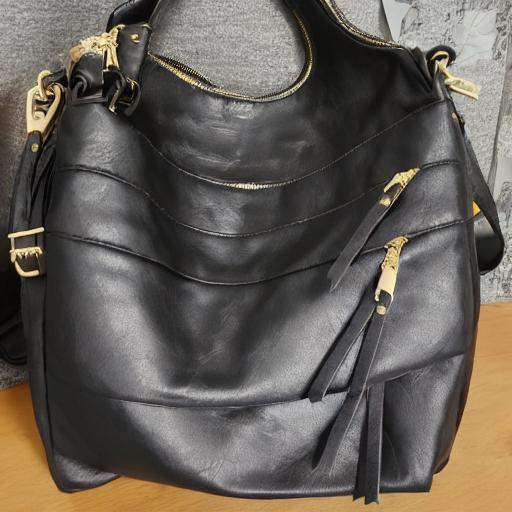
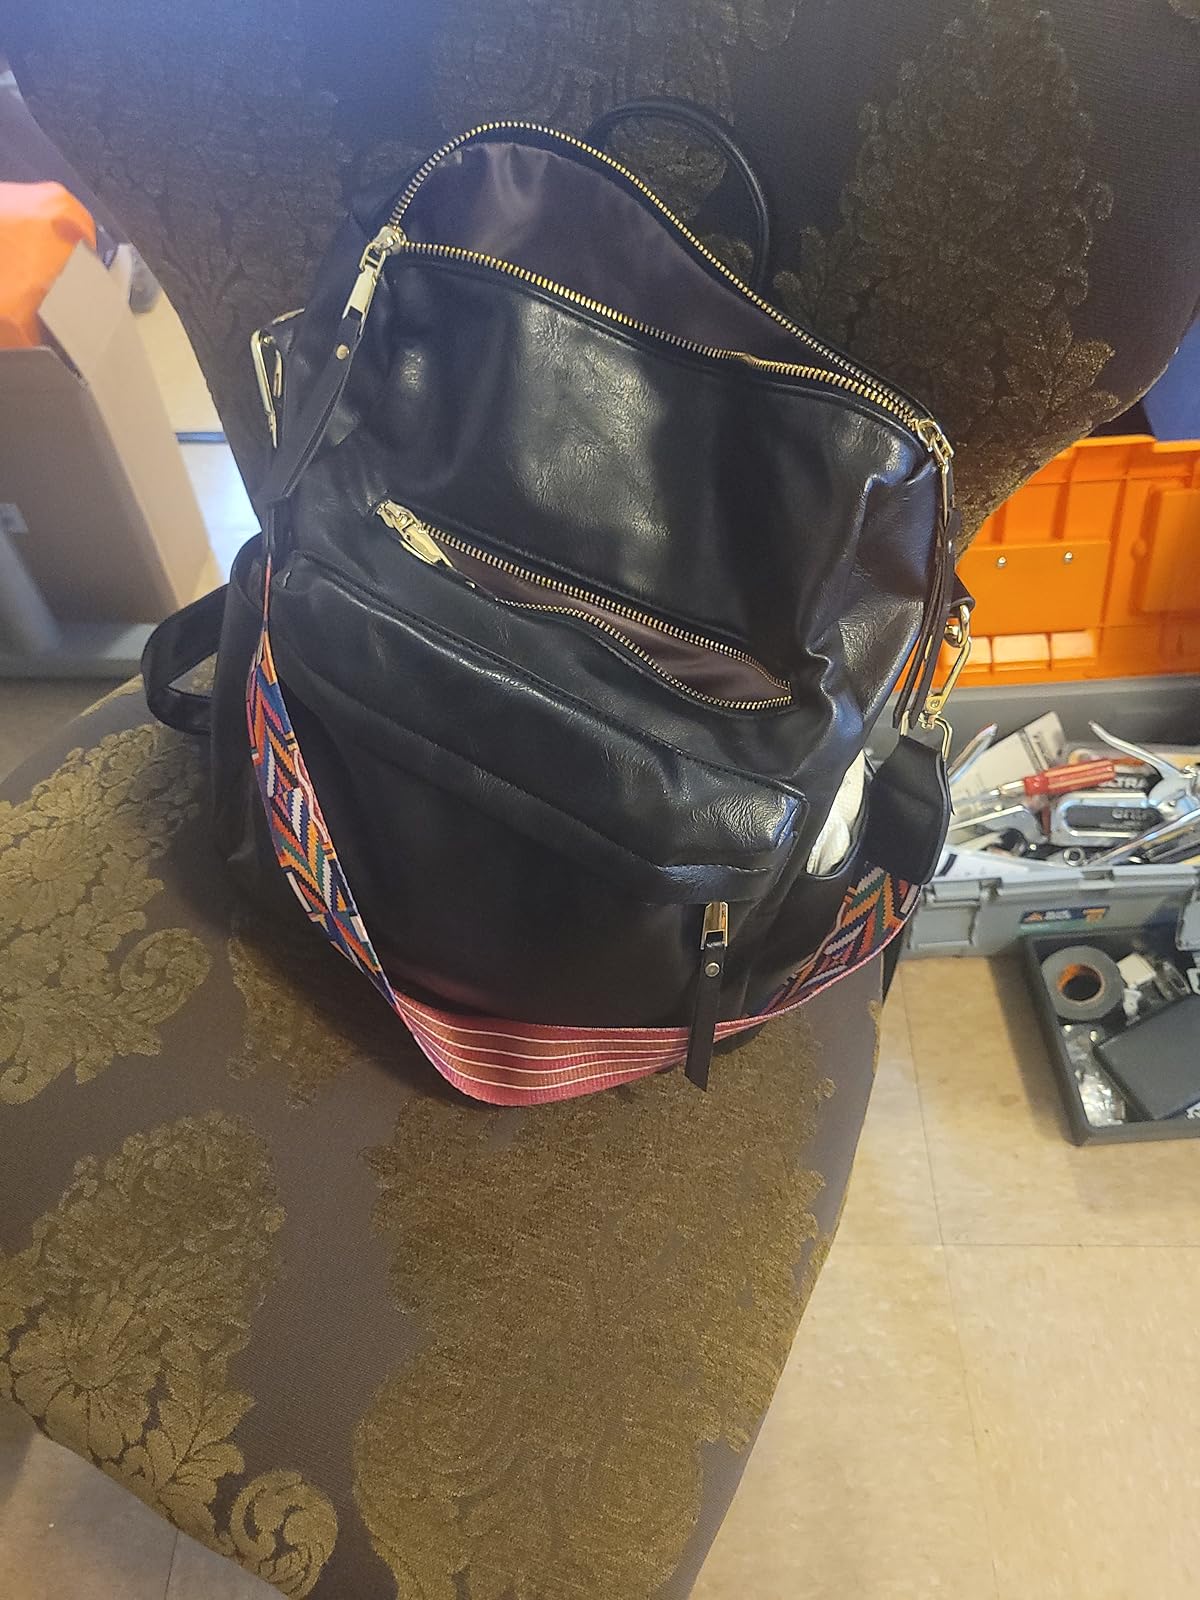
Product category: accessories_handbag
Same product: no